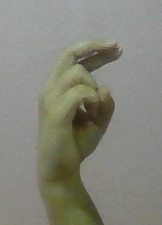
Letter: zay